Anger

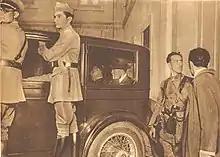
A visibly angered Washington Luís, President of Brazil (back seat) leaving the Guanabara Palace after his overthrow during the Revolution of 1930 (October 24)

Anger can potentially mobilize psychological resources and boost determination toward correction of wrong behaviors, promotion of social justice, communication of negative sentiment, and redress of grievances. It can also facilitate patience. In contrast, anger can be destructive when it does not find its appropriate outlet in expression. Anger, in its strong form, impairs one's ability to process information and to exert cognitive control over one's behavior. An angry person may lose their objectivity, empathy, prudence or thoughtfulness and may cause harm to themselves or others. There is a sharp distinction between anger and aggression (verbal or physical, direct or indirect) even though they mutually influence each other. While anger can activate aggression or increase its probability or intensity, it is neither a necessary nor a sufficient condition for aggression.